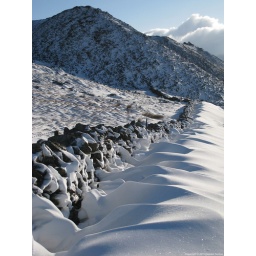
Drifting snow over a field wall near Dinorwig Slate Quarry